Washington Summit (1987)

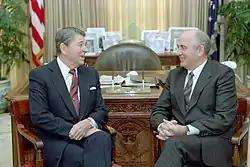
Reagan and Gorbachev in the "White House"

The Washington Summit of 1987 was a Cold War-era meeting between United States president Ronald Reagan and General Secretary of the Communist Party of the Soviet Union Mikhail Gorbachev that took place on December 8–10. Reagan and Gorbachev discussed regional conflicts in Afghanistan, Central America, and Southern Africa, arms control issues for chemical weapons as well as conventional weapons, the status of START negotiations, and human rights. A notable accomplishment of the Washington Summit was the signing of the Intermediate-Range Nuclear Forces (INF) Treaty.